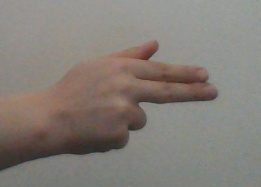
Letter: ghain